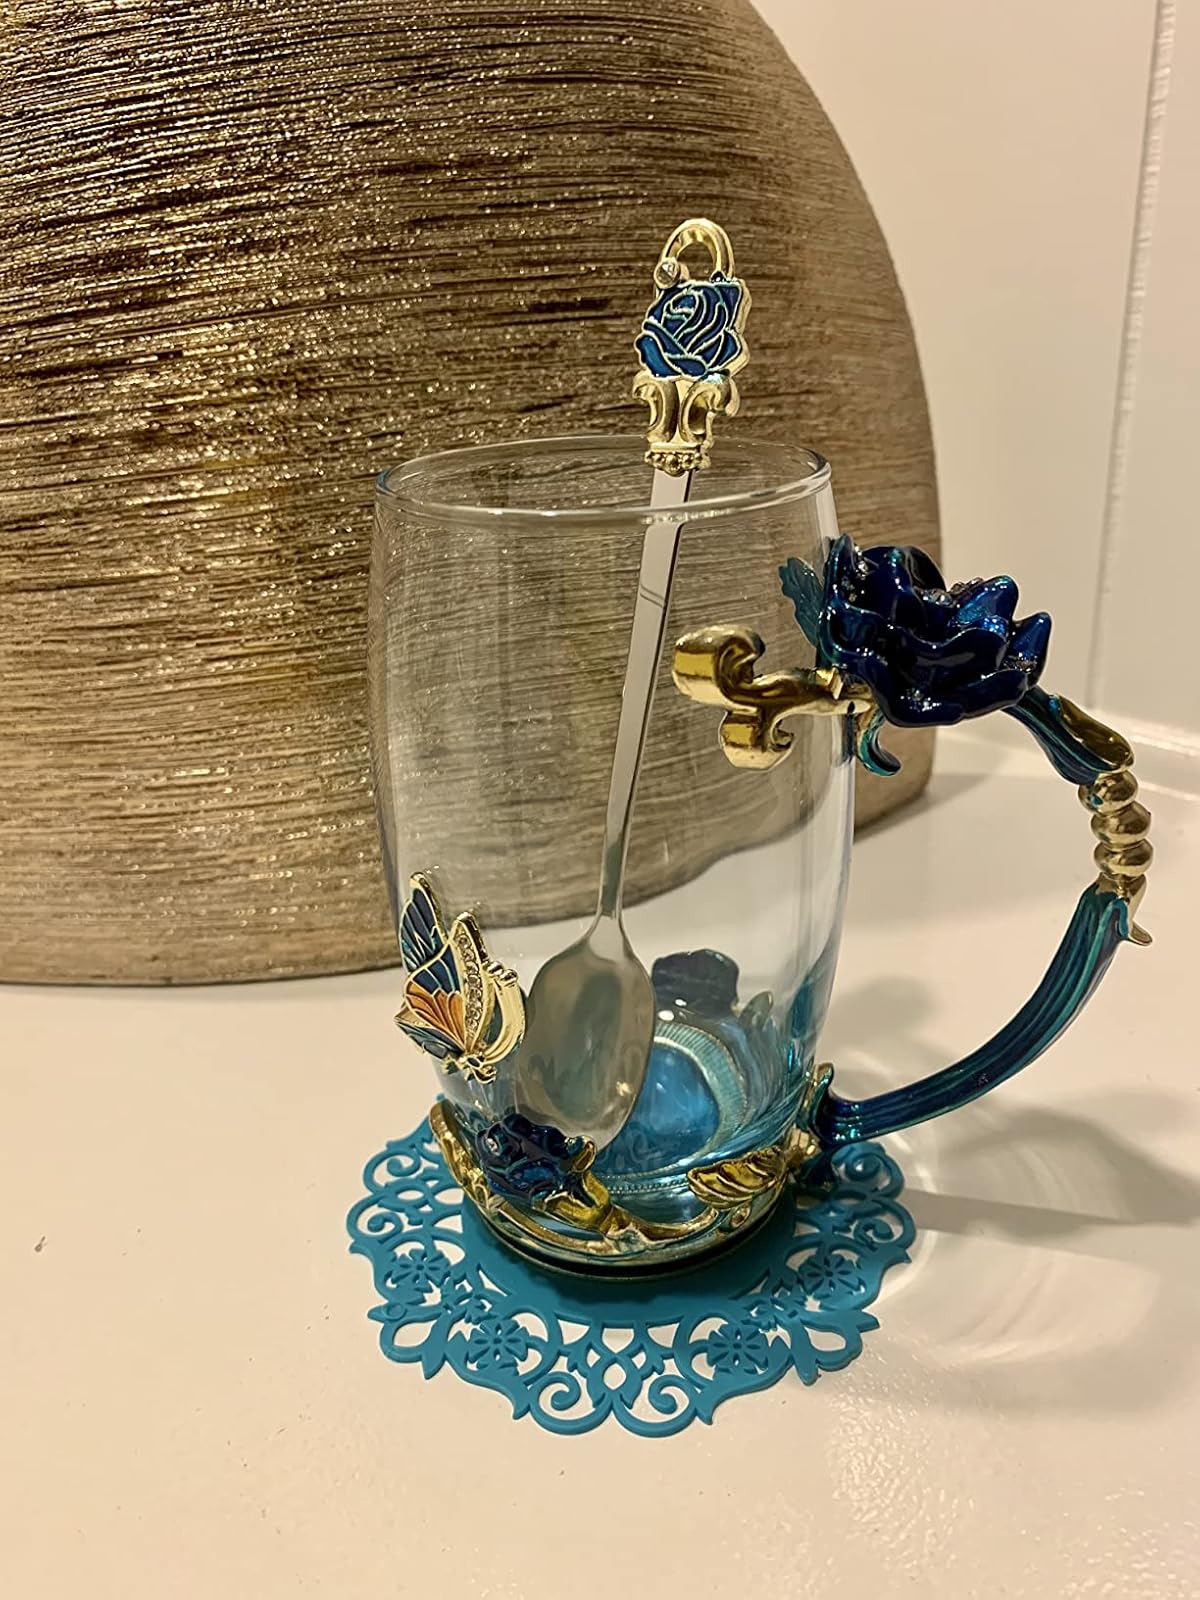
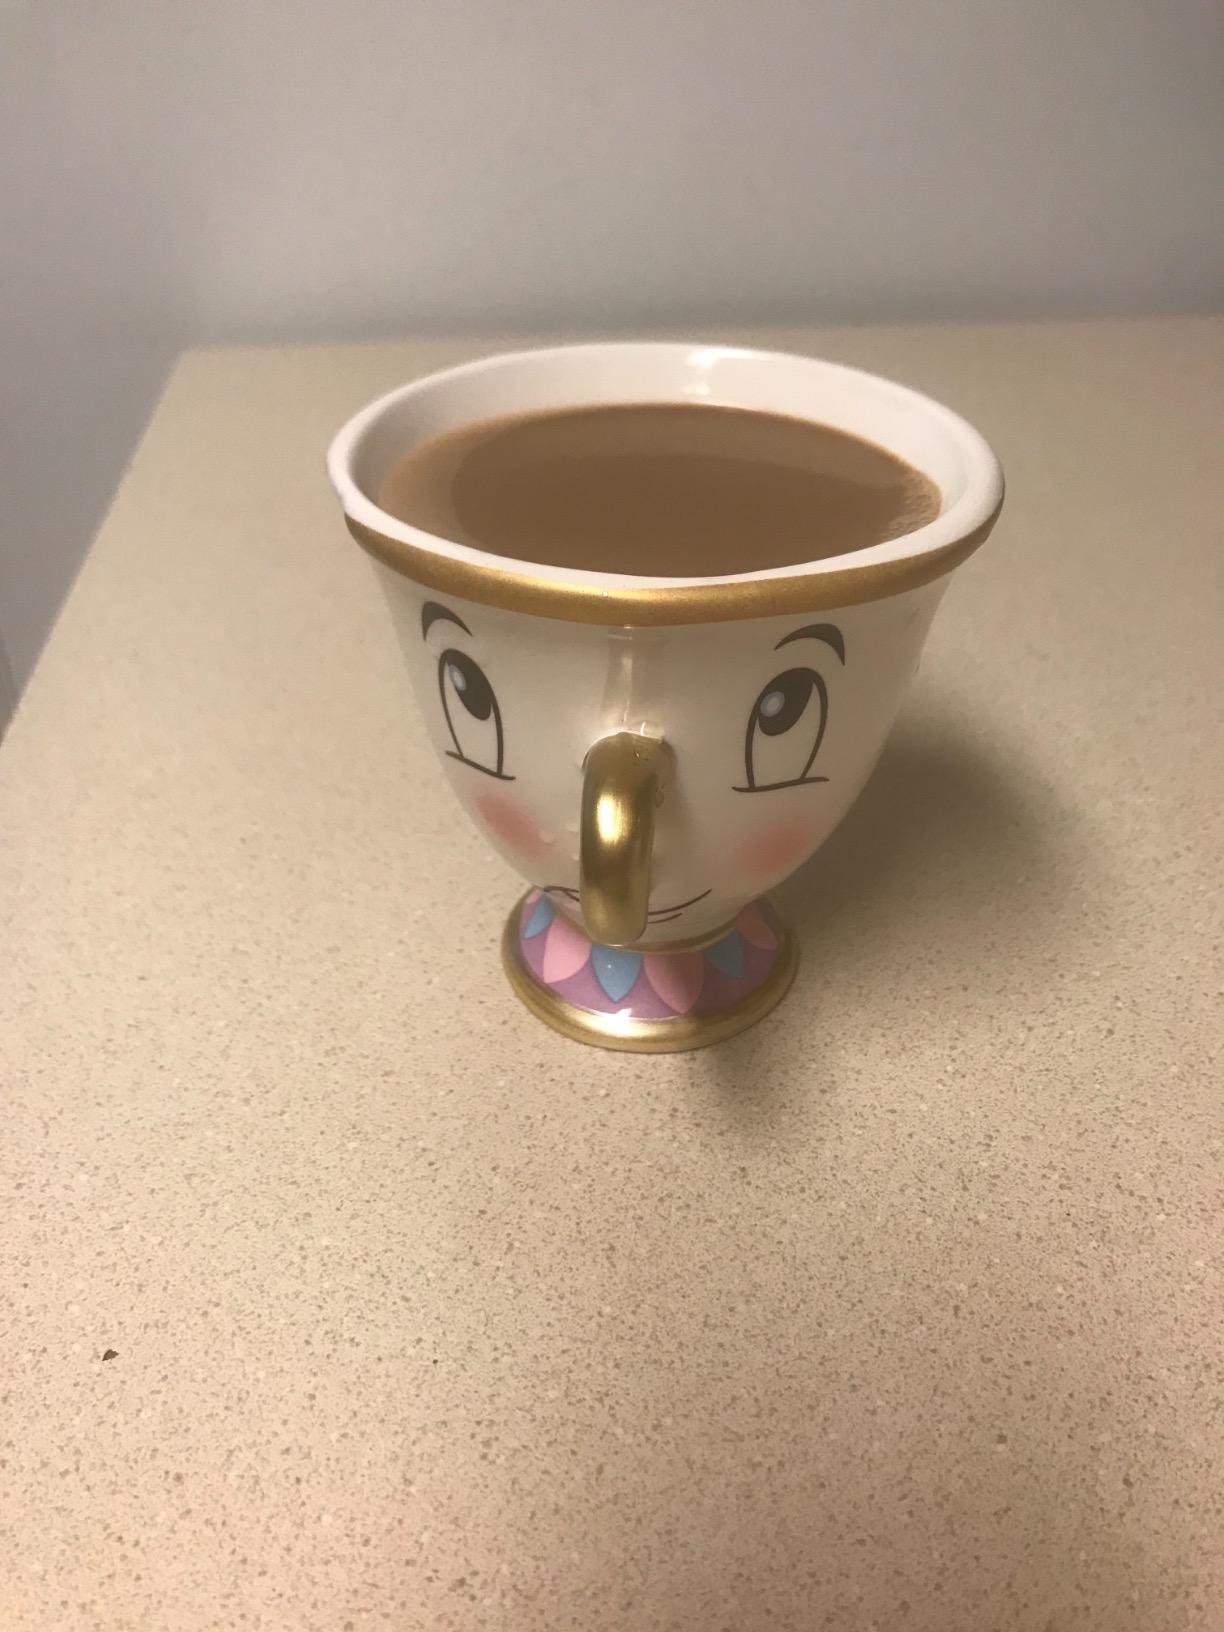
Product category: items_mug
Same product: no